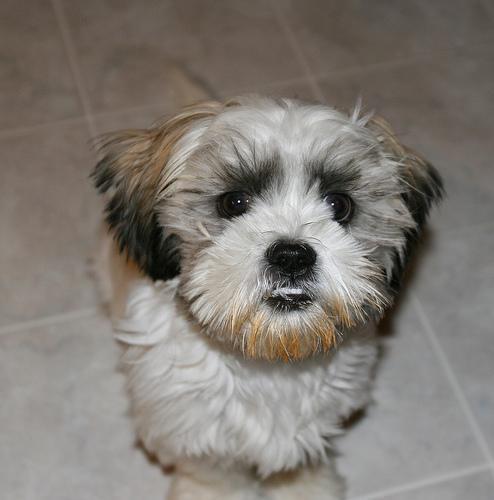
Shih-Tzu